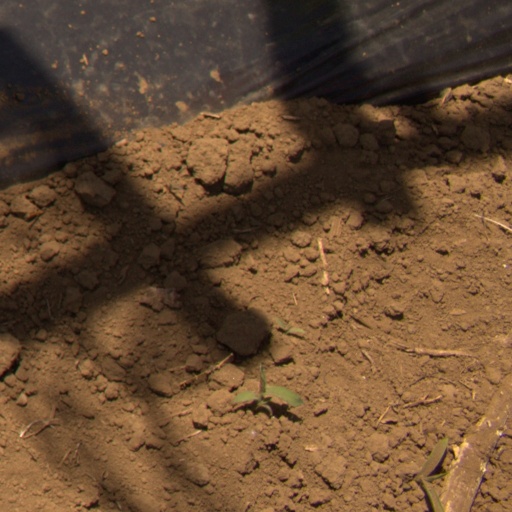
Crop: Jerusalem artichoke